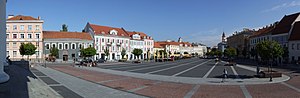
Rådhuspladsen (Vilnius) / Historie
Vilnius Rådhusplads
Vilnius Rådhusplads Lietuvių: Vilniaus Rotušės aikštė
Rådhuspladsen er en af de ældste pladser i Senamiestis. Rådhuspladsen ligger for enden af Pilies gatvė og afgrænses af bl.a. af Didžioji gatvė. Gaderne Stiklių gatvė, Vokiečių gatvė, Rūdninkų gatvė, Arklių gatvė og Savičiaus gatvė har sit udspring ved Rådhuspladsen.